Fancy rat

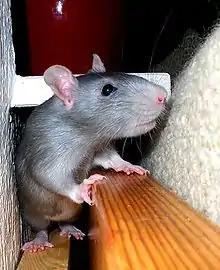
The American Blue is one of several standardized coat colors

As in other pet species, a variety of colors, coat types, and other features that do not appear in the wild have either been developed, or have appeared spontaneously. Fancy rats in themselves are a subspecies and as such do not have distinctive breeds. Any individual rat may be defined one or more ways by its color, coat, marking, and non-standard body type. This allows for very specific classifications such as a ruby-eyed cinnamon Berkshire rex Dumbo.